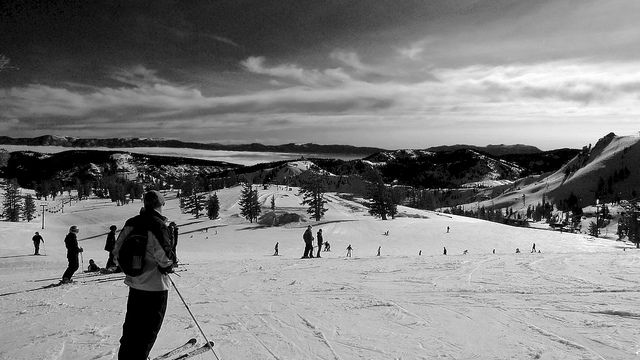
user: Given an image and a question. Answer the question in a short answer. Question: What winter activity are these people doing? Short Answer:
assistant: ski